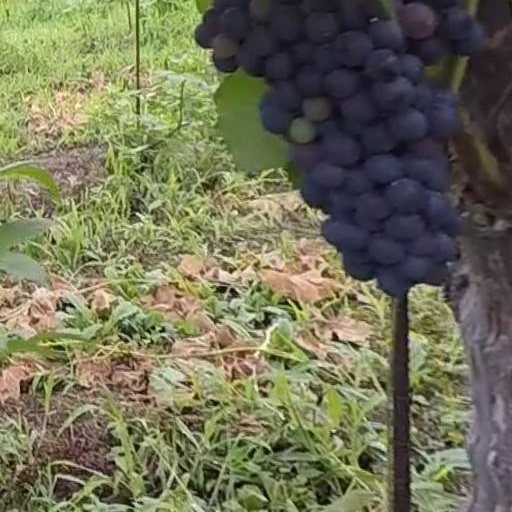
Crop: grape